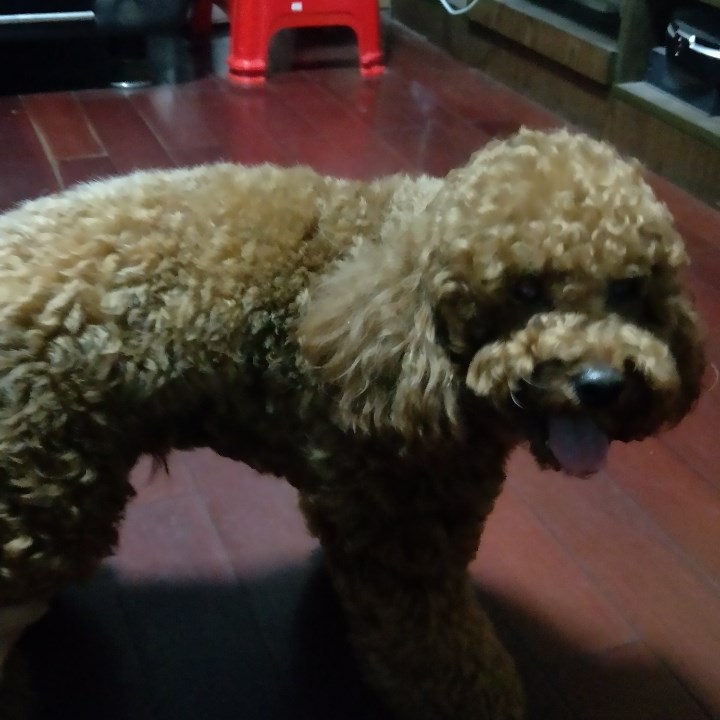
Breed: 7449-n000128-teddy